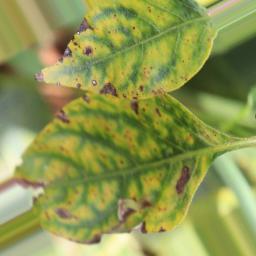
Label: nutritional